Jöns Månsson

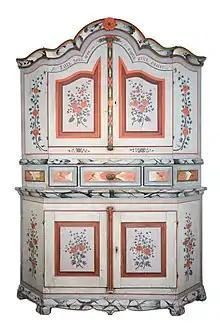
Armoire painted by Månsson in 1800.

Jöns Månsson i Böle (4 April 176928 May 1867) was a Swedish carpenter and decorative painter based in Forsa socken in Hälsingland.